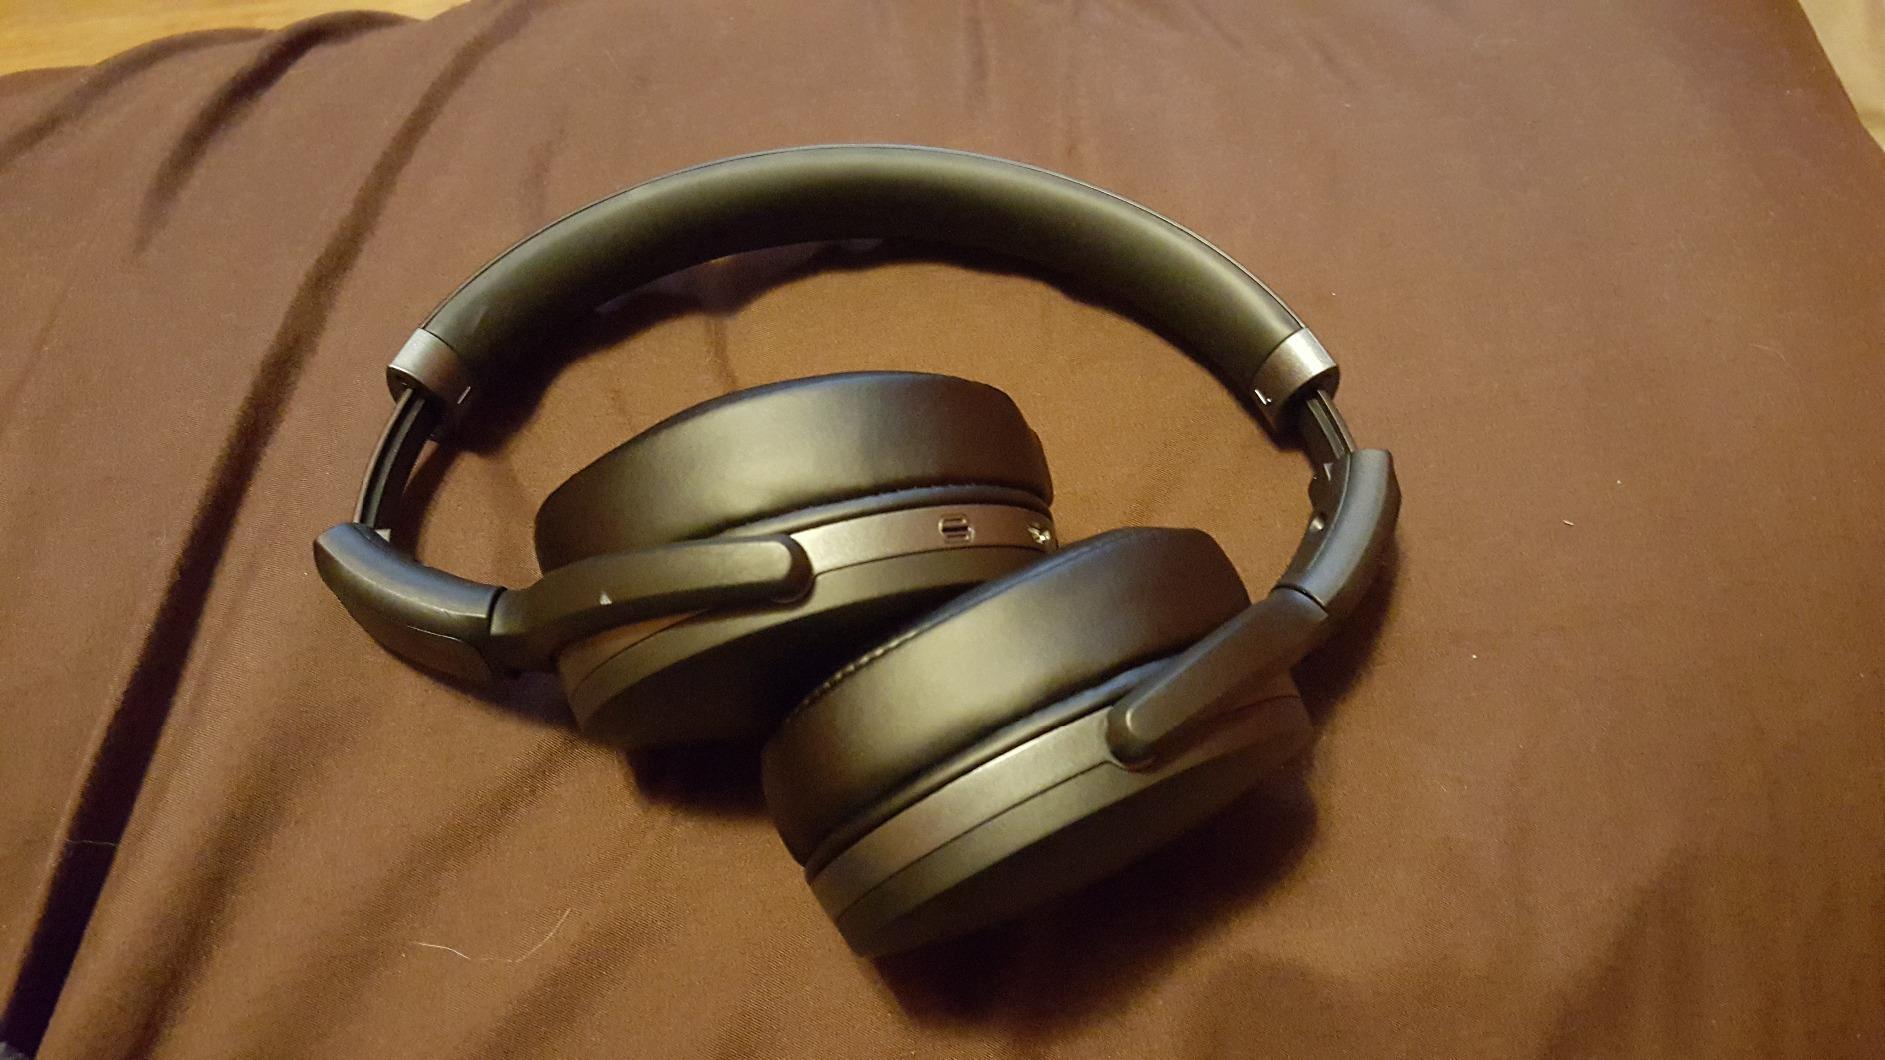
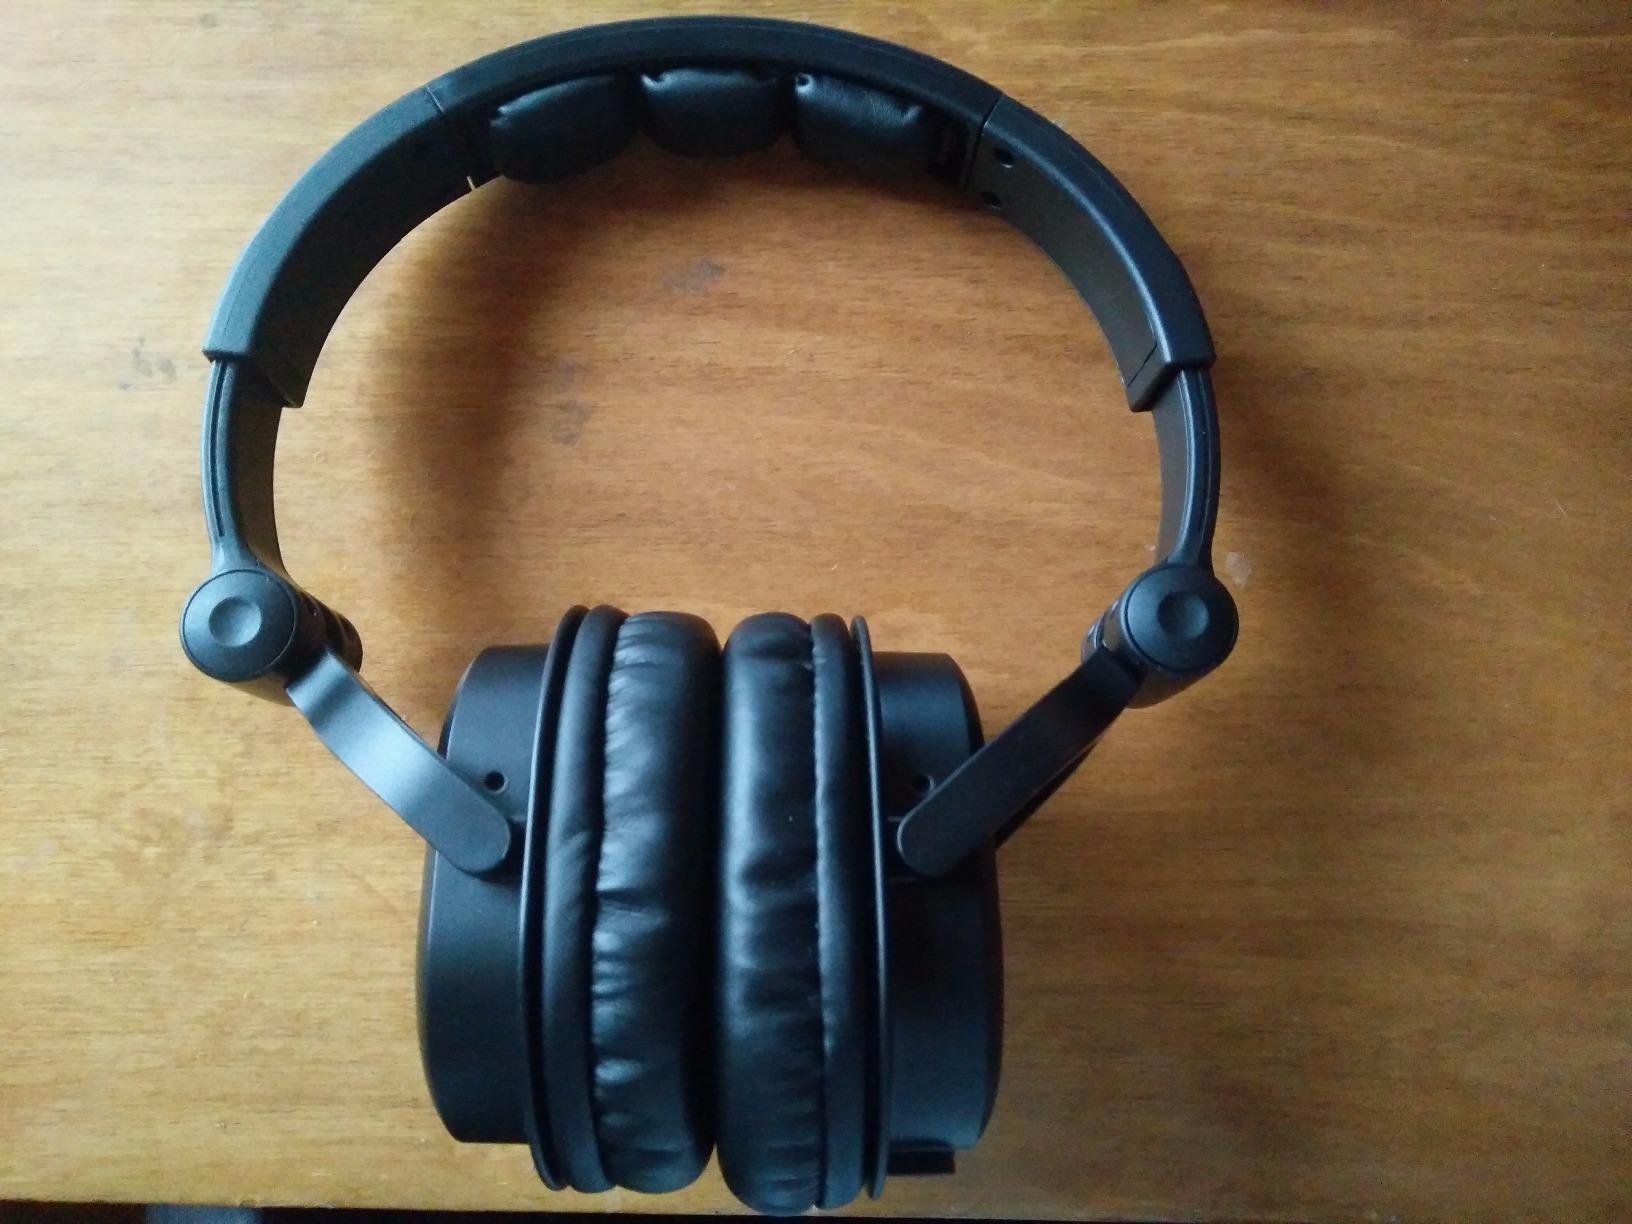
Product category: headphones
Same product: no